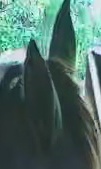
Face region: ears (position_of_ears)
Pain indicator: moderately_present